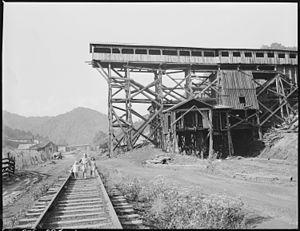
Kentucky Route Zero est un jeu vidéo indépendant épisodique conçu par Jake Elliott et Tamas Kemenczy et mis en musique par Ben Babbitt, au sein de leur collectif Cardboard Computer. Il s’agit d’un jeu d'aventure graphique empruntant grandement au jeu d'aventure textuel et s’inspirant beaucoup du théâtre. Le jeu est composé de cinq épisodes, appelés « actes », s’inscrit dans les genres du réalisme magique et du Southern Gothic, et suit l’histoire d’un livreur d’antiquités perdu au Kentucky et des personnes qu’il rencontre sur sa route.